Grape

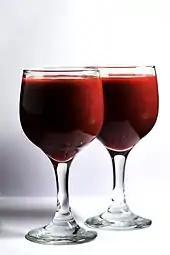
Grape juice

In most of Europe and North America, dried grapes are referred to as "raisins" or the local equivalent. In Britain and Ireland, three different varieties are recognized, forcing the EU to use the term "dried vine fruit" in official documents.